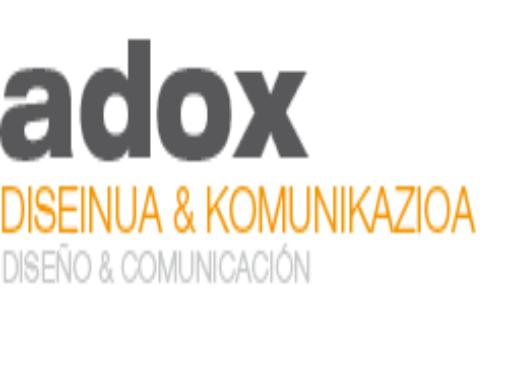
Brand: ADOX
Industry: Necessities